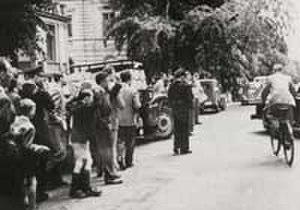
L'affaire du Catalina concerne en premier lieu la disparition mystérieuse le 13 juin 1952 d'un DC-3 de la Force aérienne suédoise et de ses huit membres d'équipage, lors d'une mission au-dessus de la mer Baltique. Au cours des recherches qui s'ensuivent, un hydravion suédois de type Catalina est abattu par des avions de chasse MiG-15 soviétiques, entrainant une crise diplomatique entre les deux pays. Les cinq membres d'équipage de l'hydravion sont toutefois récupérés par un navire marchand ouest-allemand et ont la vie sauve.